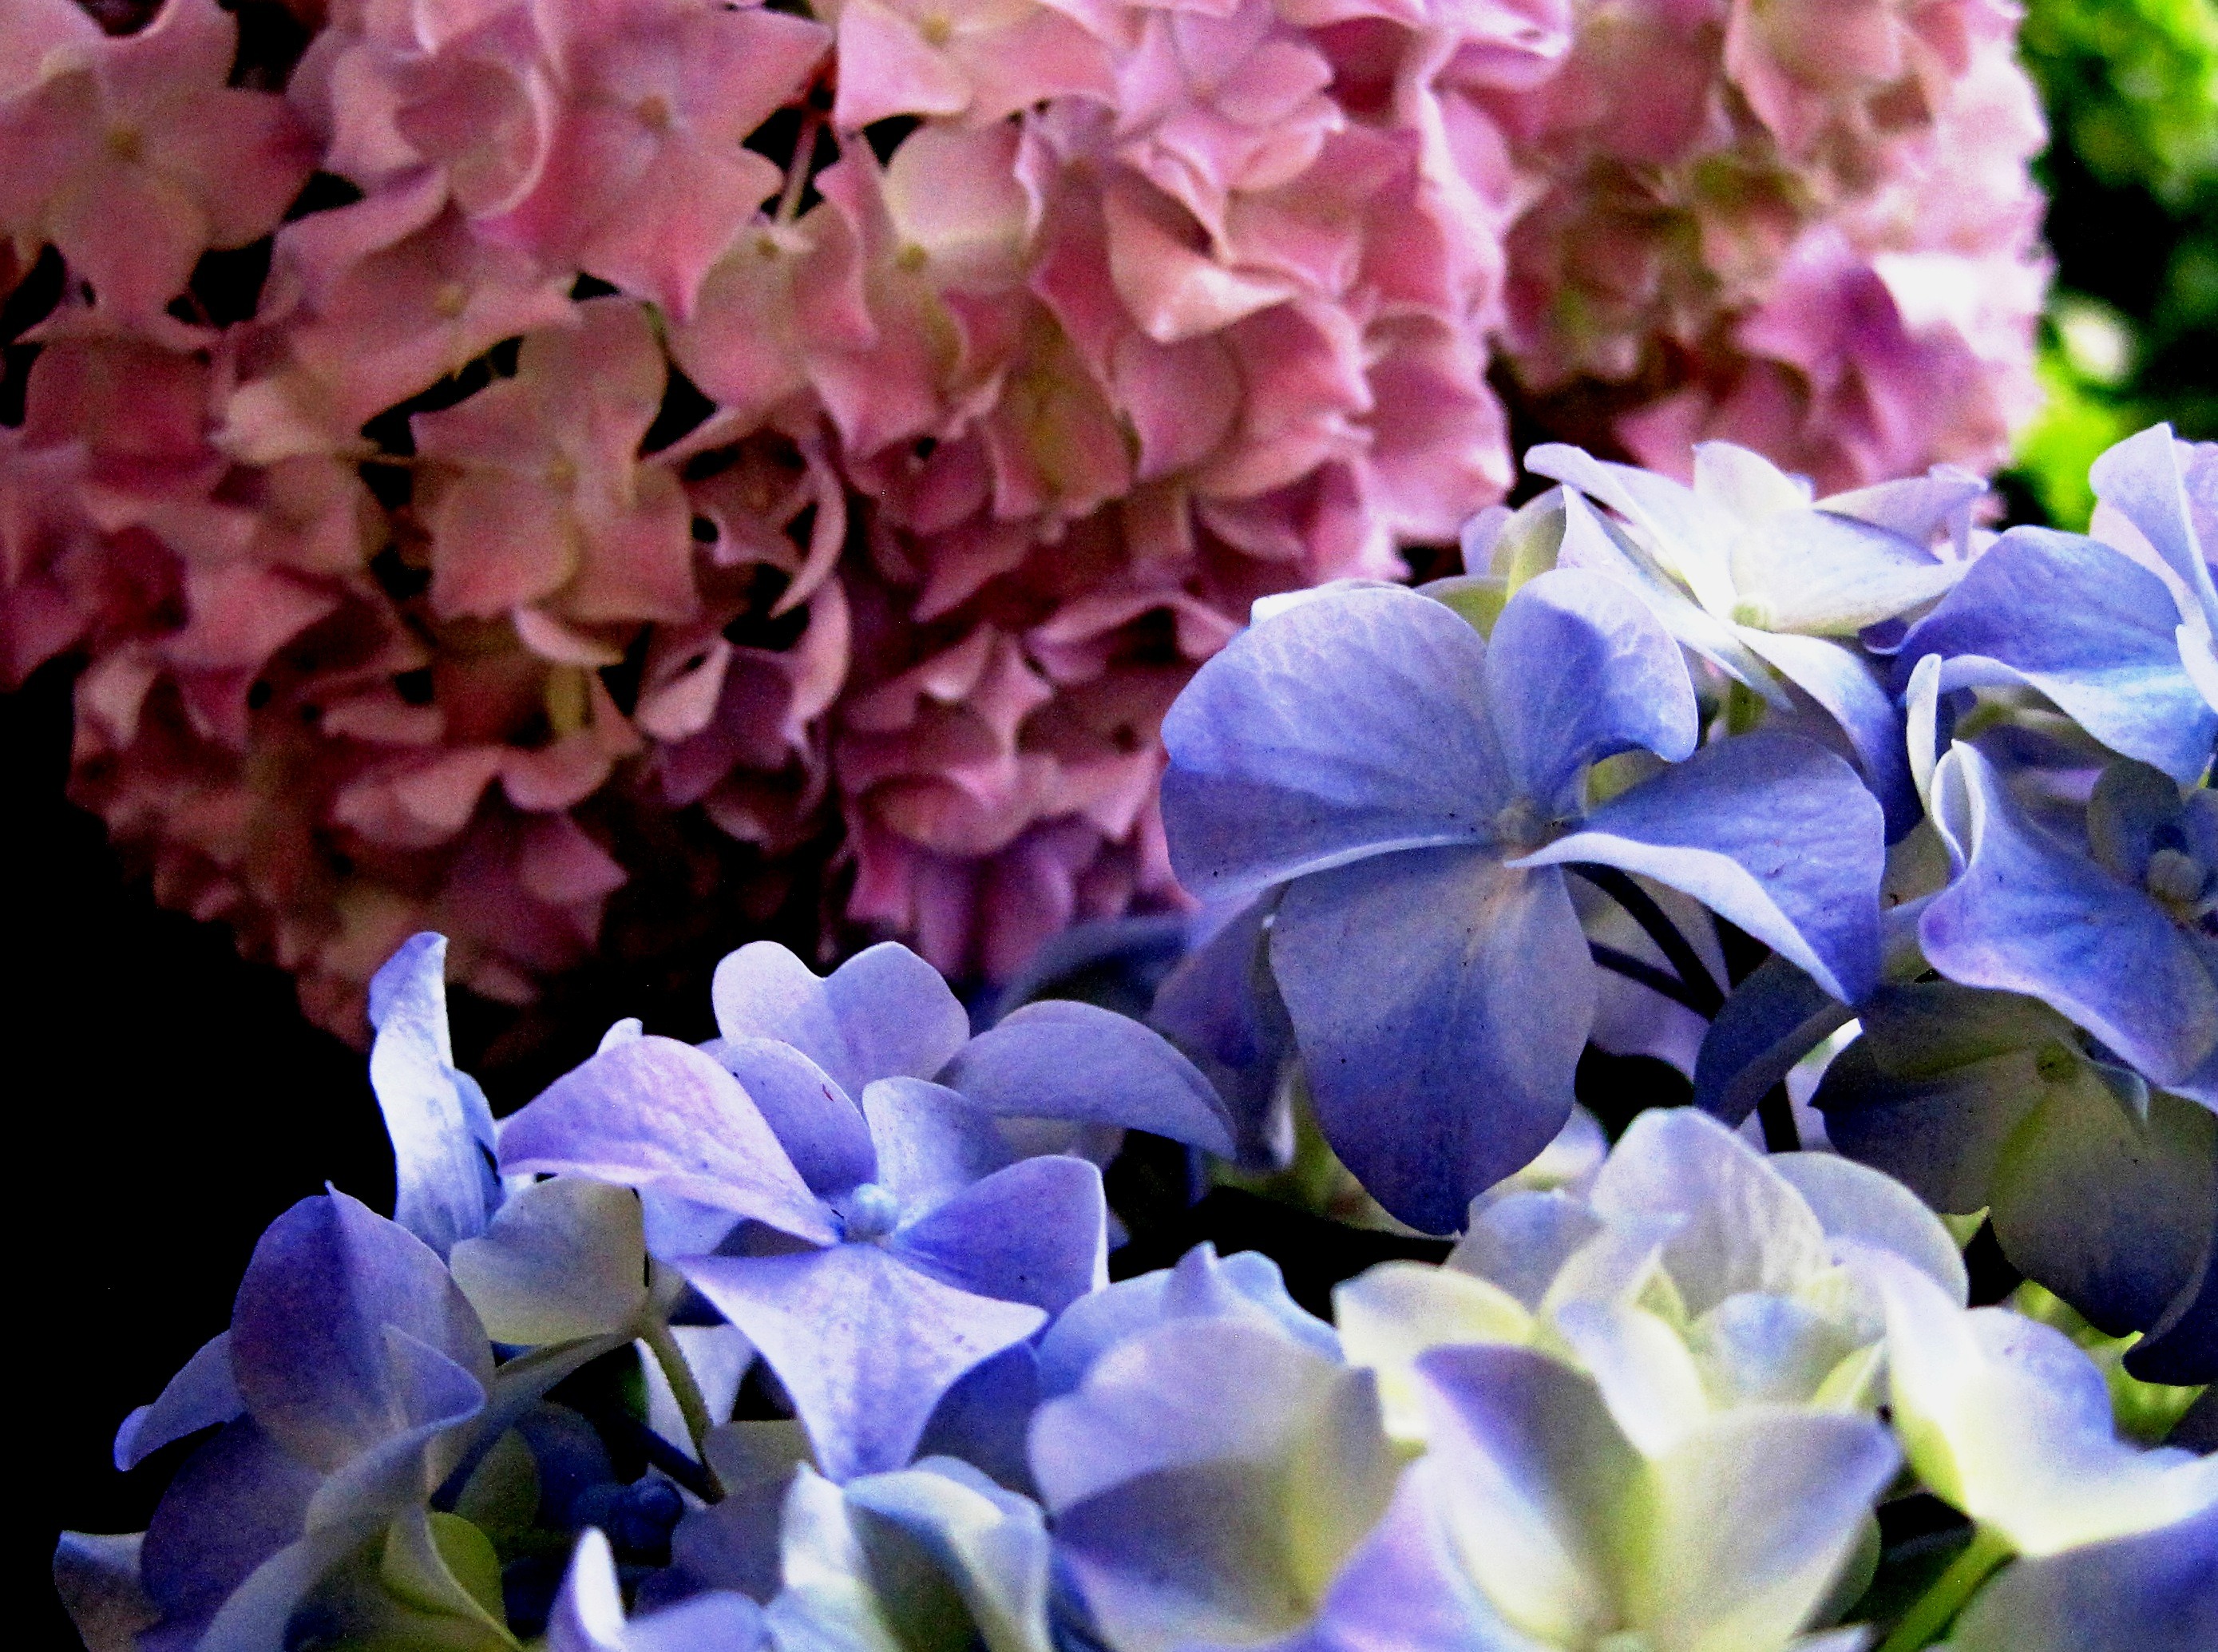
blossom, plant, flower, petal, blue, pink, flora, hydrangea, petals, macro photography, flower head, flowering plant, florets, hydrangeaceae, cornales, christmas rose, annual plant, land plant